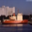
Label: ship